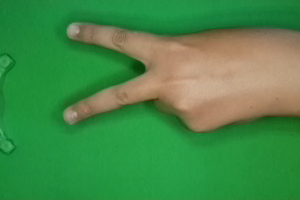
Label: scissors